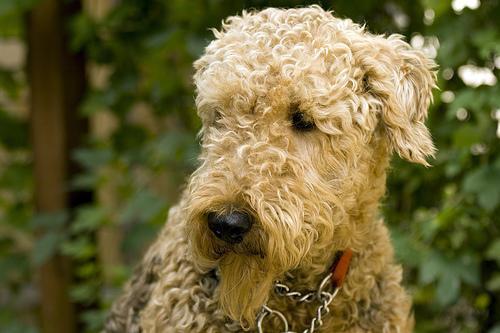
Airedale